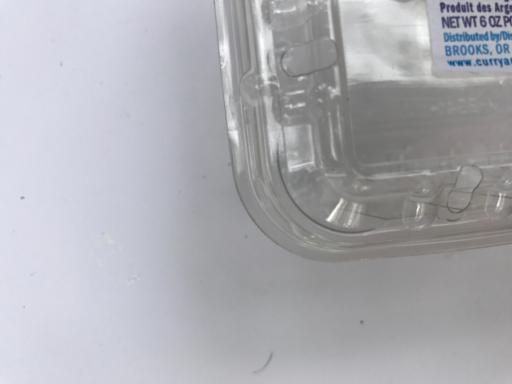
Label: plastic